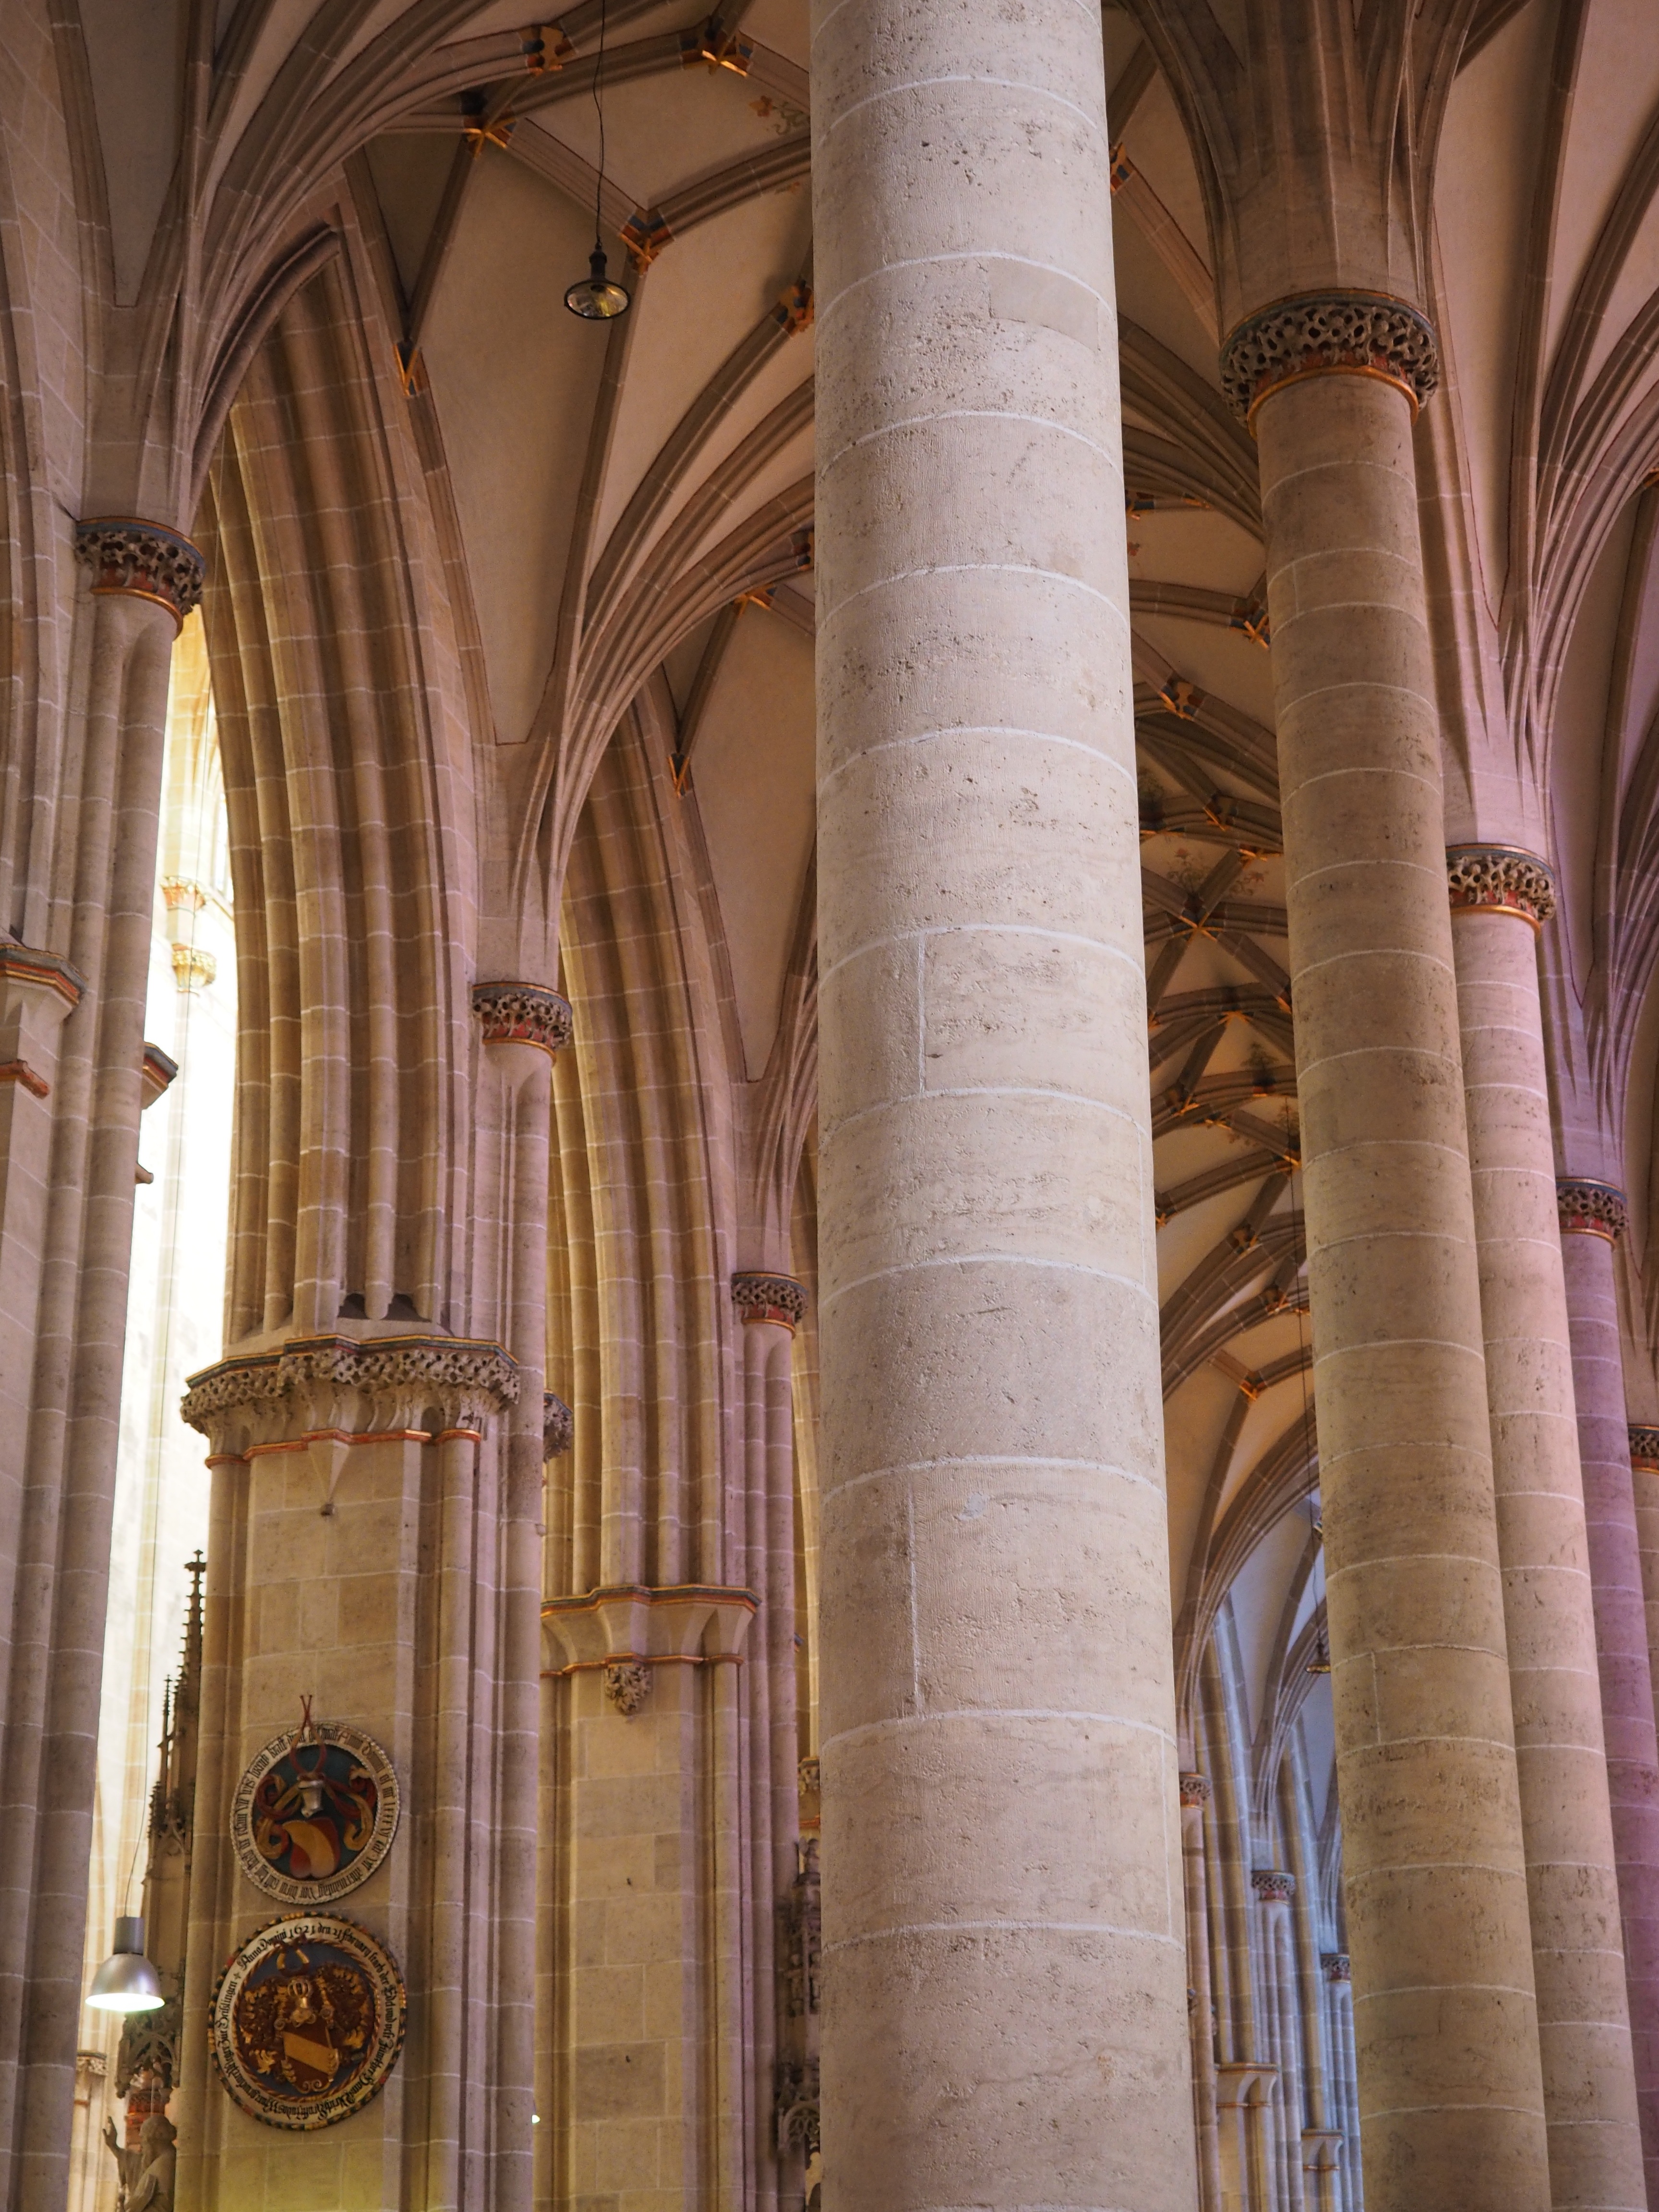
architecture, structure, building, arch, column, facade, cathedral, gothic, place of worship, interior design, temple, symmetry, nave, vault, dom, columnar, gothic architecture, village church, church cathedral, munster, ulm cathedral, ancient history